Wayne Hemingway

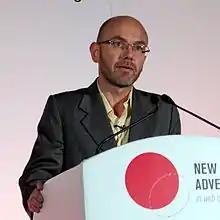
Hemingway in 2013

Wayne Andrew Hemingway (born 19 January 1961) is an English designer and co-founder of Red or Dead. He is also on the Design Council Trustee Board and having been with the Commission for Architecture and the Built Environment (CABE) for a decade since its inception (as Chair of Building For Life) is now on the Design Council CABE Committee. Hemingway is a Professor in The Built Environment Department of Northumbria University, a Doctor of Design at Wolverhampton, Lancaster and Stafford, a Fellow of Blackburn College and a Senior Fellow of Regent's University London.